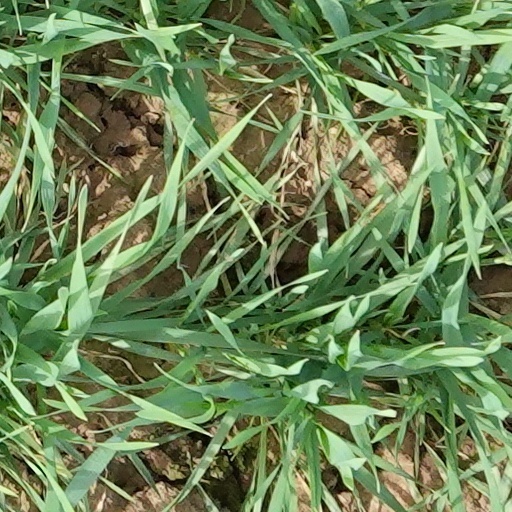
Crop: wheat